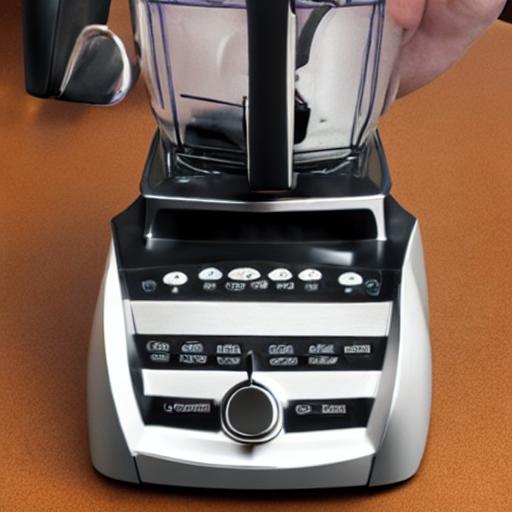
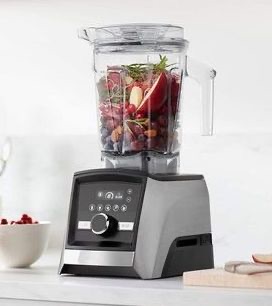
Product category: items_blender
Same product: no